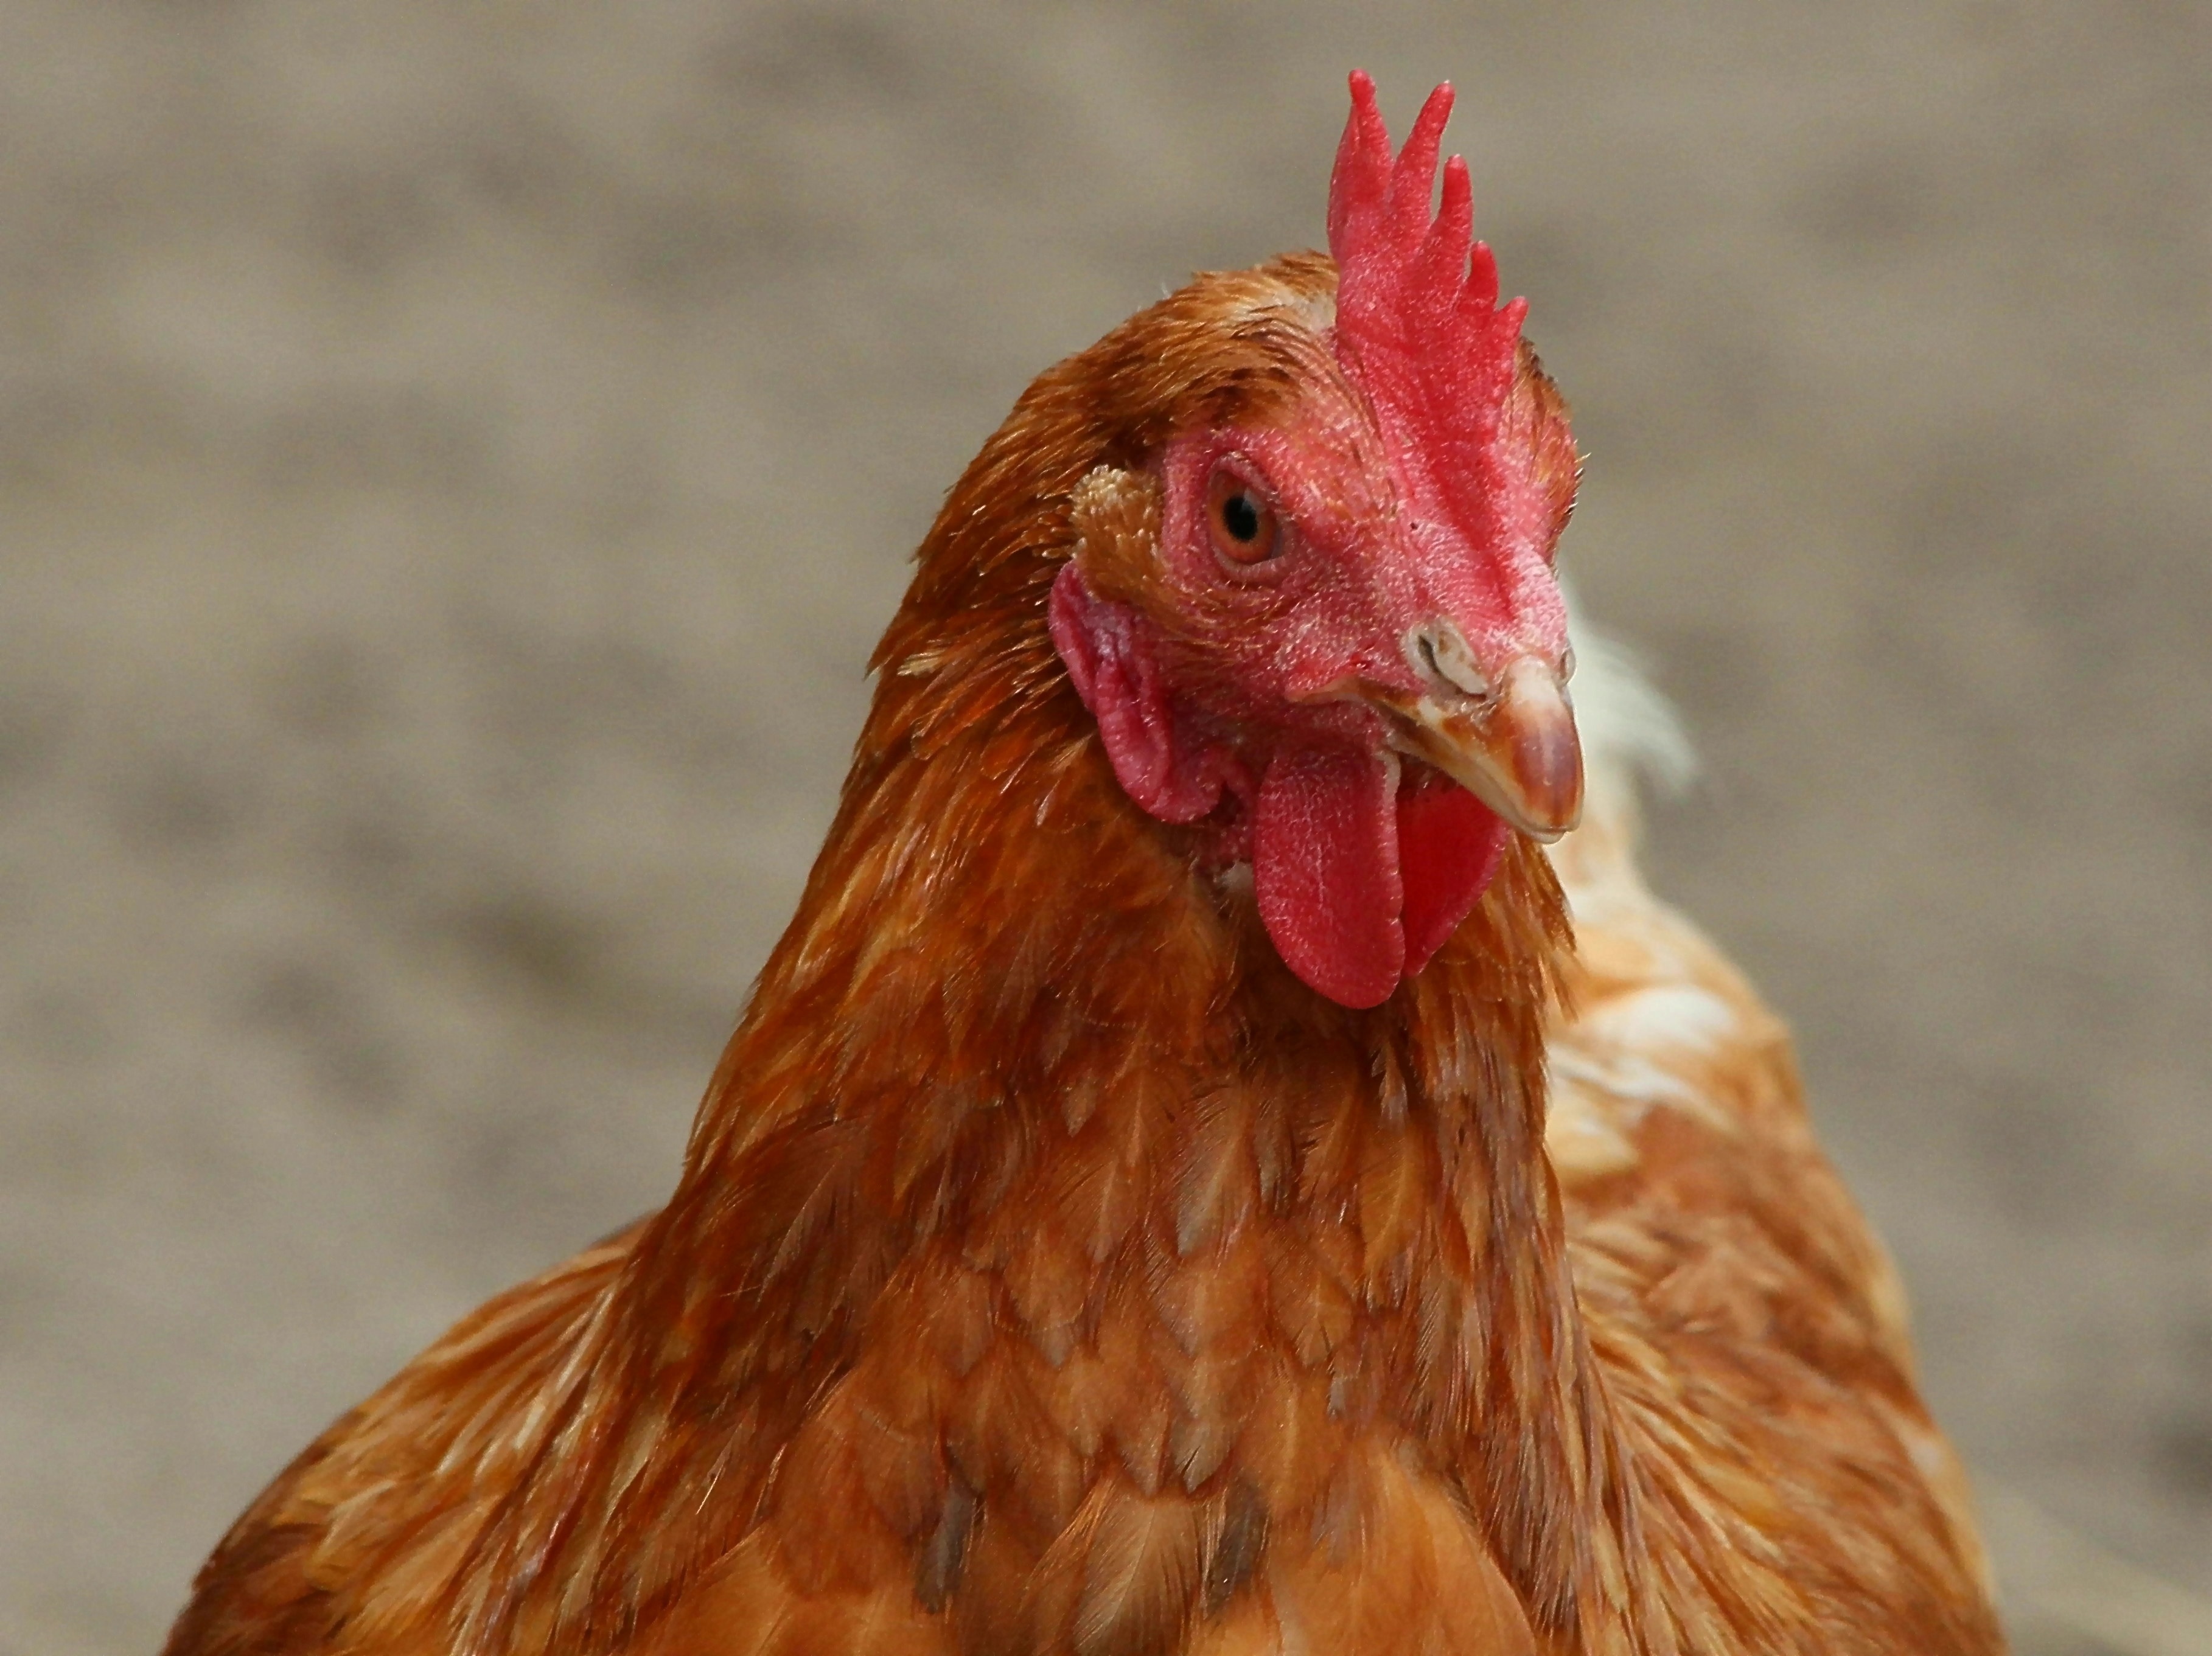
bird, beak, chicken, fowl, fauna, rooster, poultry, hen, close up, birds, animals, galliformes, head, vertebrate, chickens, phasianidae, comb, pinnate